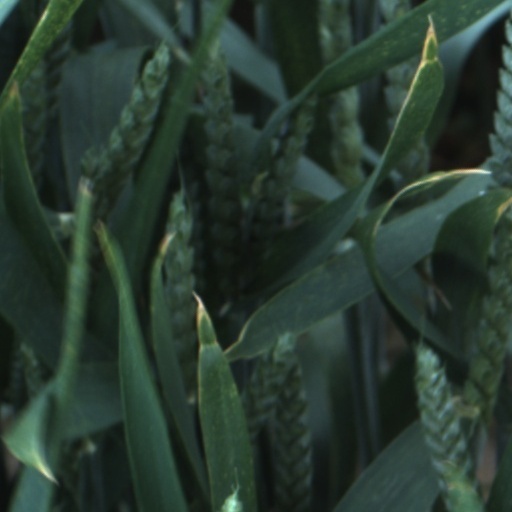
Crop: wheat